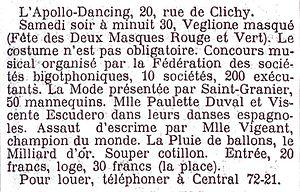
Annonce d'une soirée payante avec bigophones.
Le bigophone ou bigotphone est un instrument de musique carnavalesque, d'aspect décoratif, très bruyant, populaire, bon marché et facile à fabriquer.